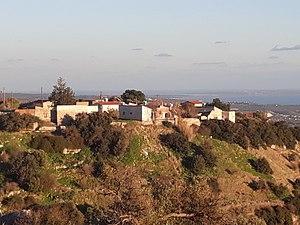
Ágios Thomás est un village de Chypre de plus de 50 habitants.